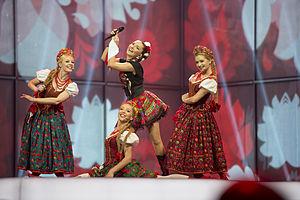
La Pologne a annoncé en 2013 sa participation au Concours Eurovision de la chanson 2014 à Copenhague, au Danemark.